That Certain Woman

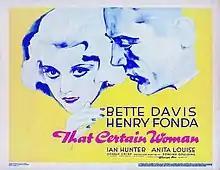
Original poster

That Certain Woman is a 1937 American melodramatic film written and directed by Edmund Goulding and starring Bette Davis, Henry Fonda and Anita Louise. It is a remake of Goulding's 1929 film "The Trespasser", Gloria Swanson's first sound film.